Immigration to Mexico

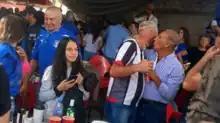
Italian community at Chipilo, Puebla celebrating a football match

Of special interest is the settlement Villa Carlota: that was the name under which two German farming settlements, in the villages of Santa Elena and Pustunich in Yucatán, were founded during the Second Mexican Empire (1864–1867). Villa Carlota attracted a total of 443 German-speaking immigrants, most of them were farmers and artisans who emigrated with their families: the majority came from Prussia and many among them were Protestants. Although in general these immigrants were well received by the hosting society, and the Imperial government honored to the extent of its capabilities the contract it offered to these farmers, the colonies collapsed in 1867. After the disintegration of Villa Carlota as such, some families migrated to other parts of the peninsular, into the United States and back to Germany. Many stayed in Yucatán, where there are descendants of these pioneers with last names such as Worbis, Dietrich and Sols, among others.